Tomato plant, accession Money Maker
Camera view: horizontal (90 deg, fisheye); turntable rotation: 30 degrees
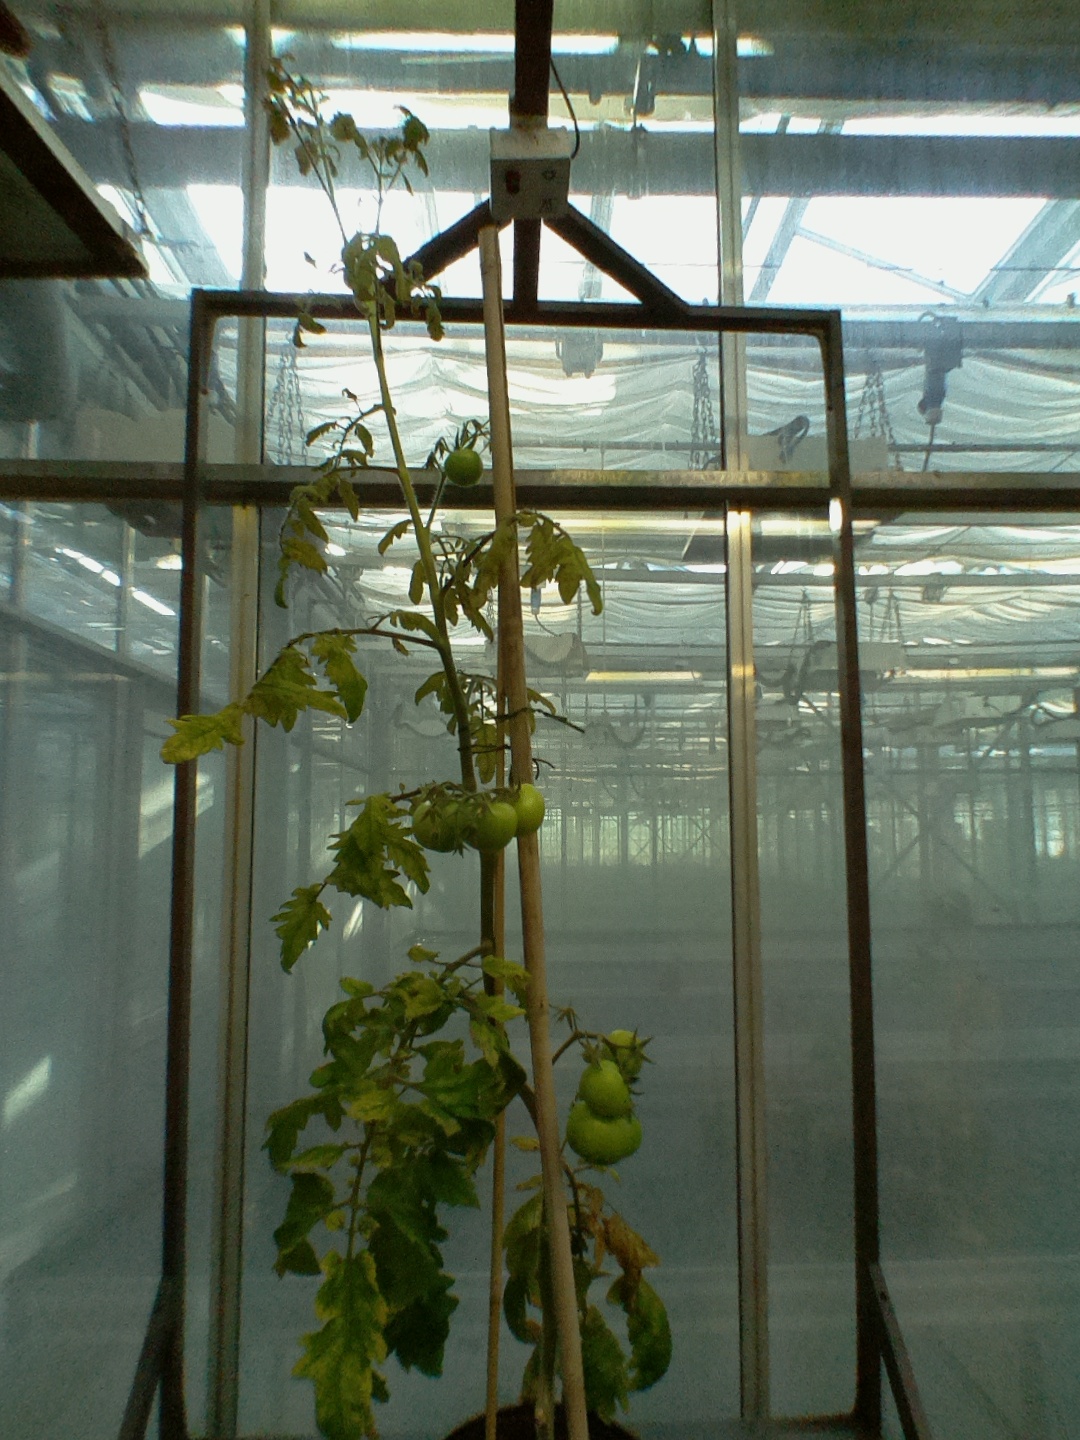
BBCH growth stage 79: 90% -100% of final fruit size